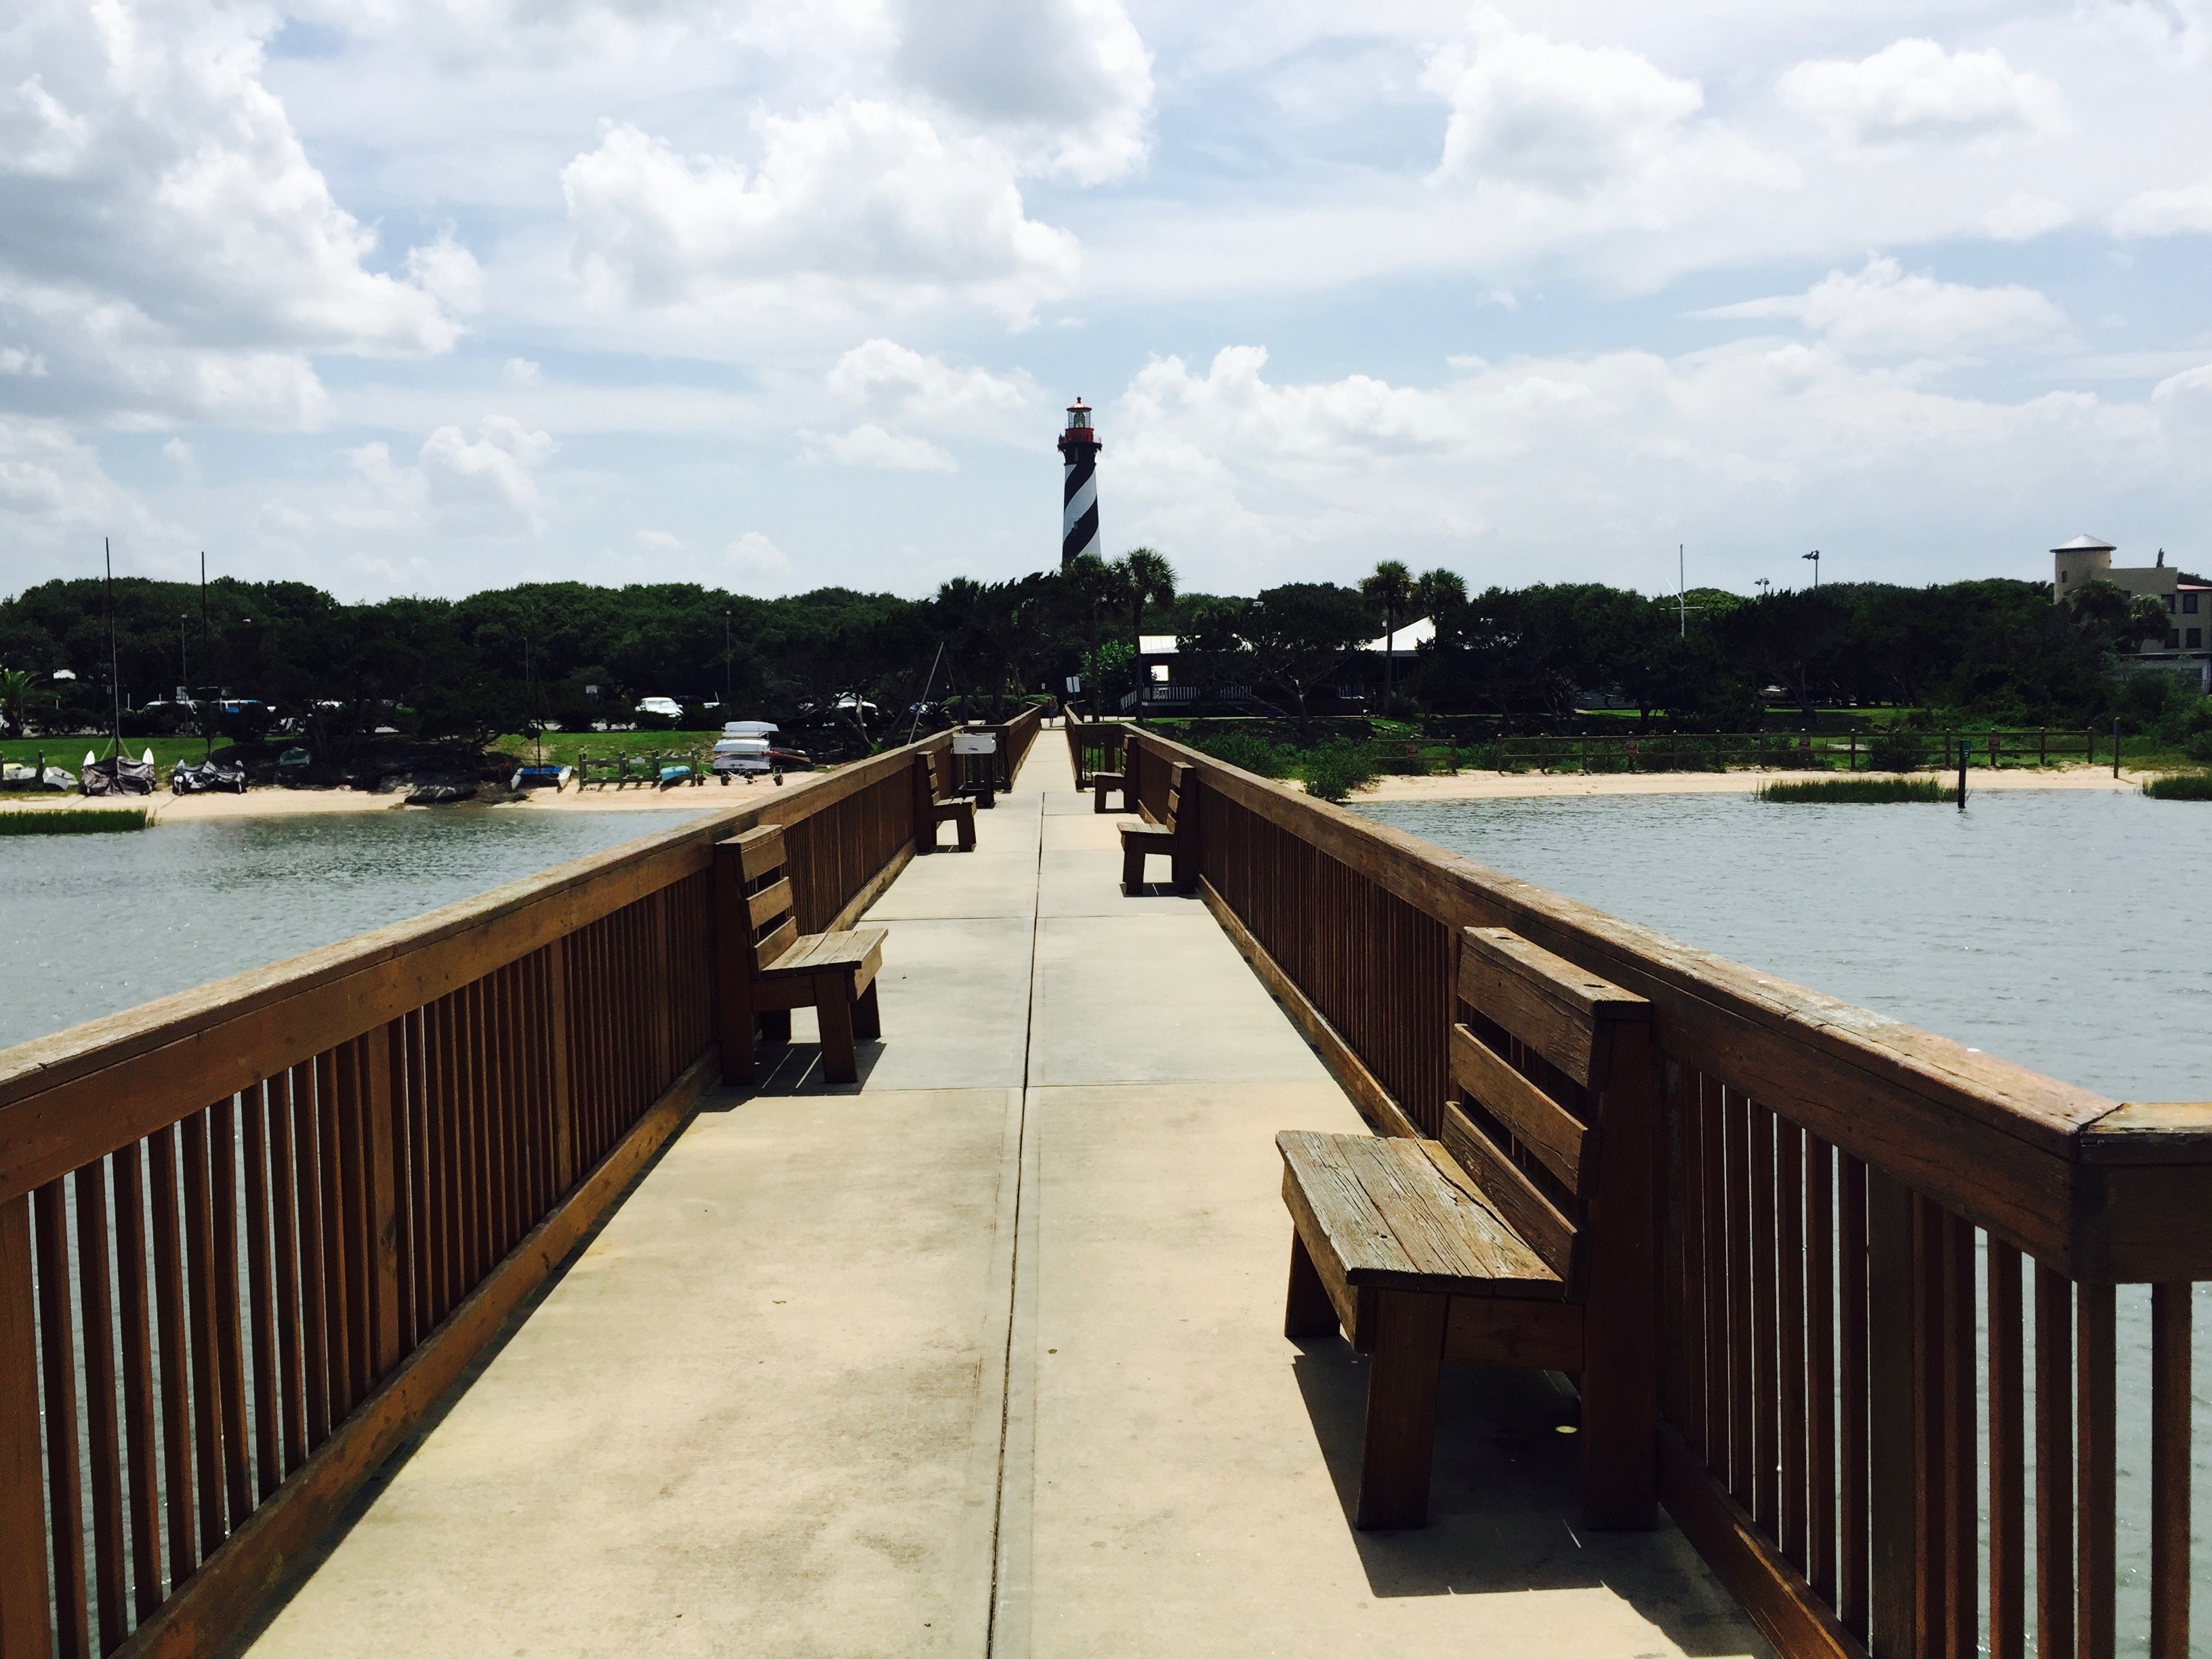
beach, landscape, sea, coast, water, nature, ocean, dock, light, lighthouse, architecture, sky, boardwalk, white, house, pier, canal, walkway, summer, vacation, travel, coastline, vehicle, tower, scenic, landmark, beacon, blue, tourism, waterway, clouds, nautical, navigation, maritime